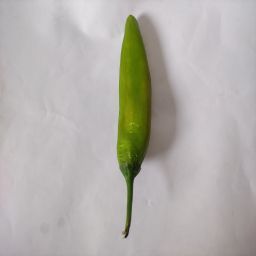
Crop: New Mexico Green Chile
Quality: Ripe